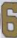
Number: 6